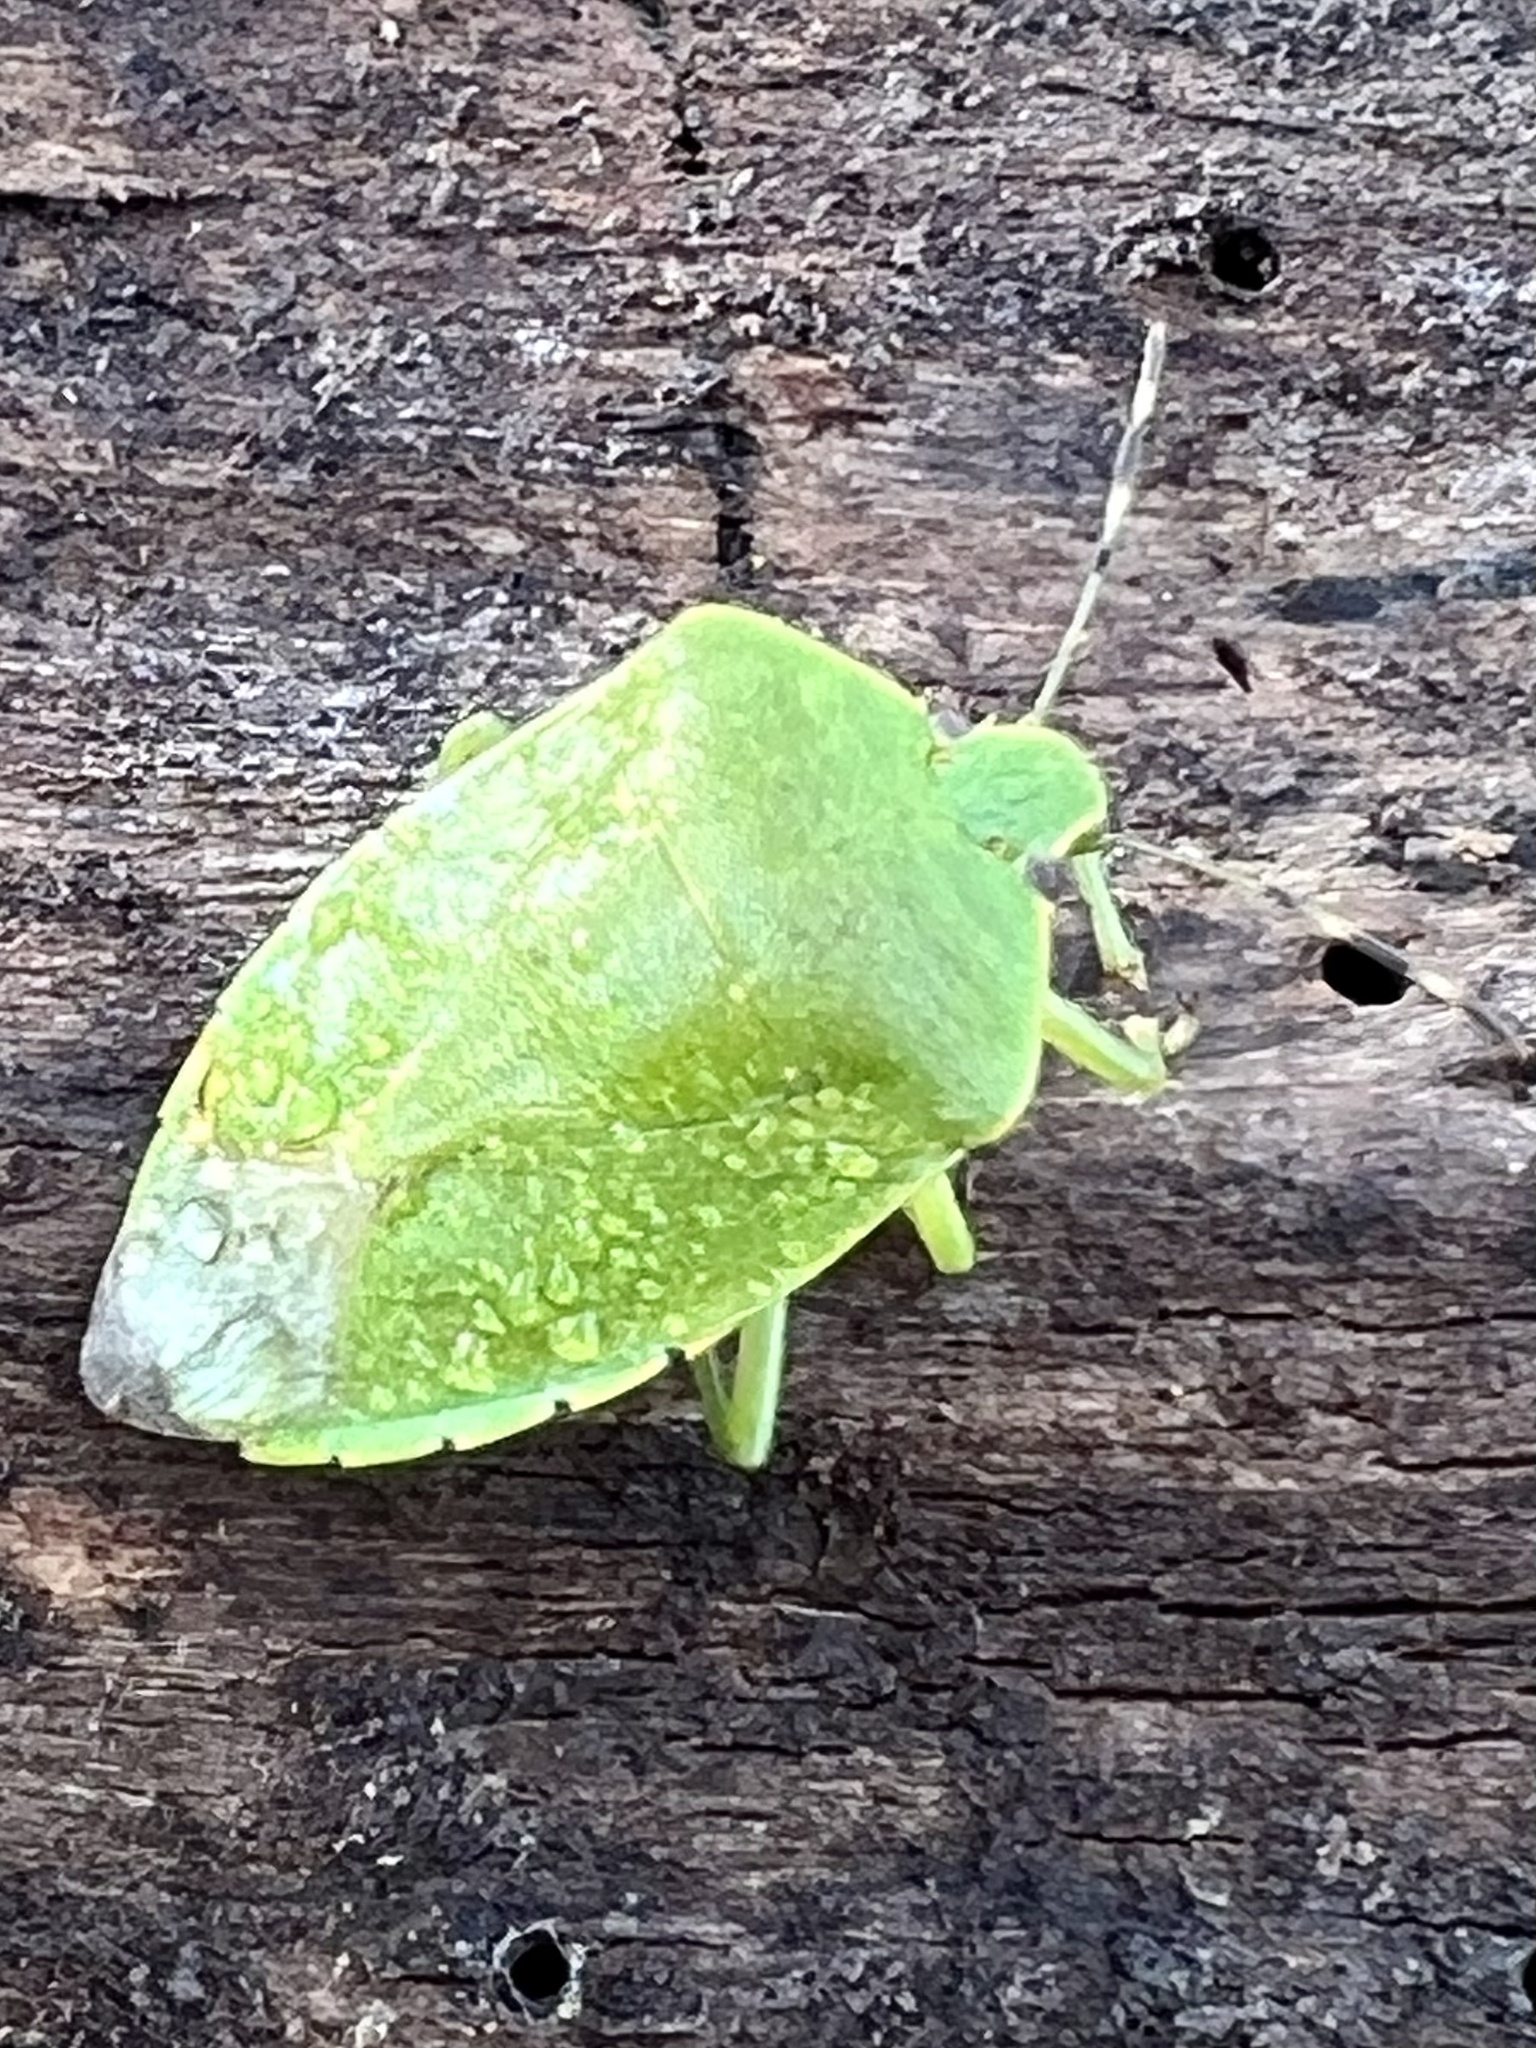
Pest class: stink_bug